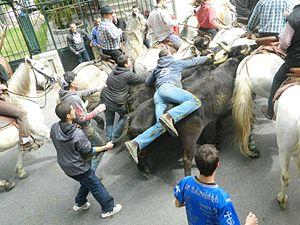
Attrapaire de taureaux. Un Attrapaïre est un homme, généralement jeune, qui attrape les taureaux de Camargue lors de leur passage au cours des Abrivado et des Bandido.
Un attrapaïre est un homme, généralement jeune, qui attrape les taureaux de Camargue lors de leur passage au cours des Abrivado et des Bandido.